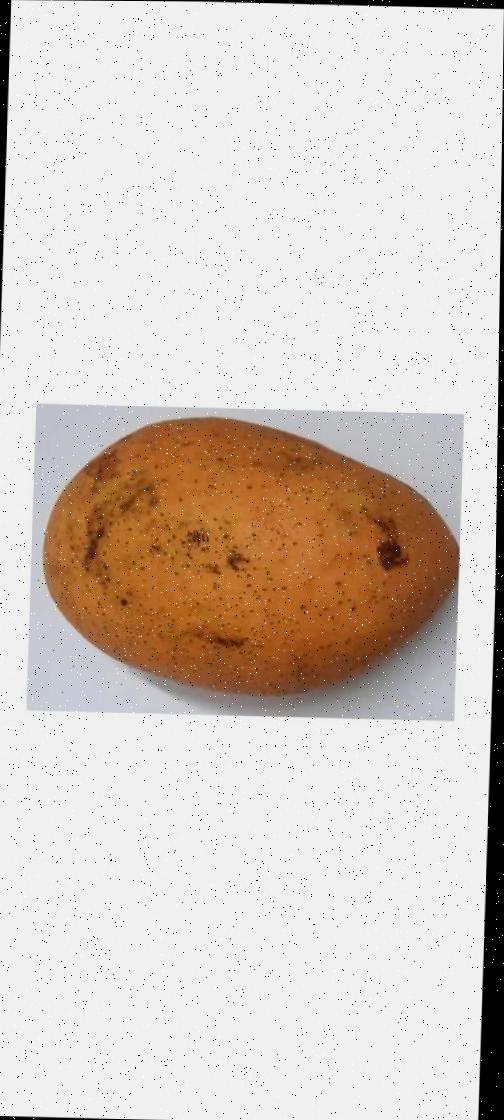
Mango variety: Ashshina Classic